Eli Guttman

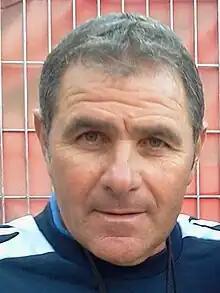
Gutman in 2011

Israel "Eli" Guttman (or Gutman, ; born 24 February 1958) is an Israeli former football player and manager who most recently managed Maccabi Haifa, before officially announcing his retirement from the football world, stating health issues as the main reason.